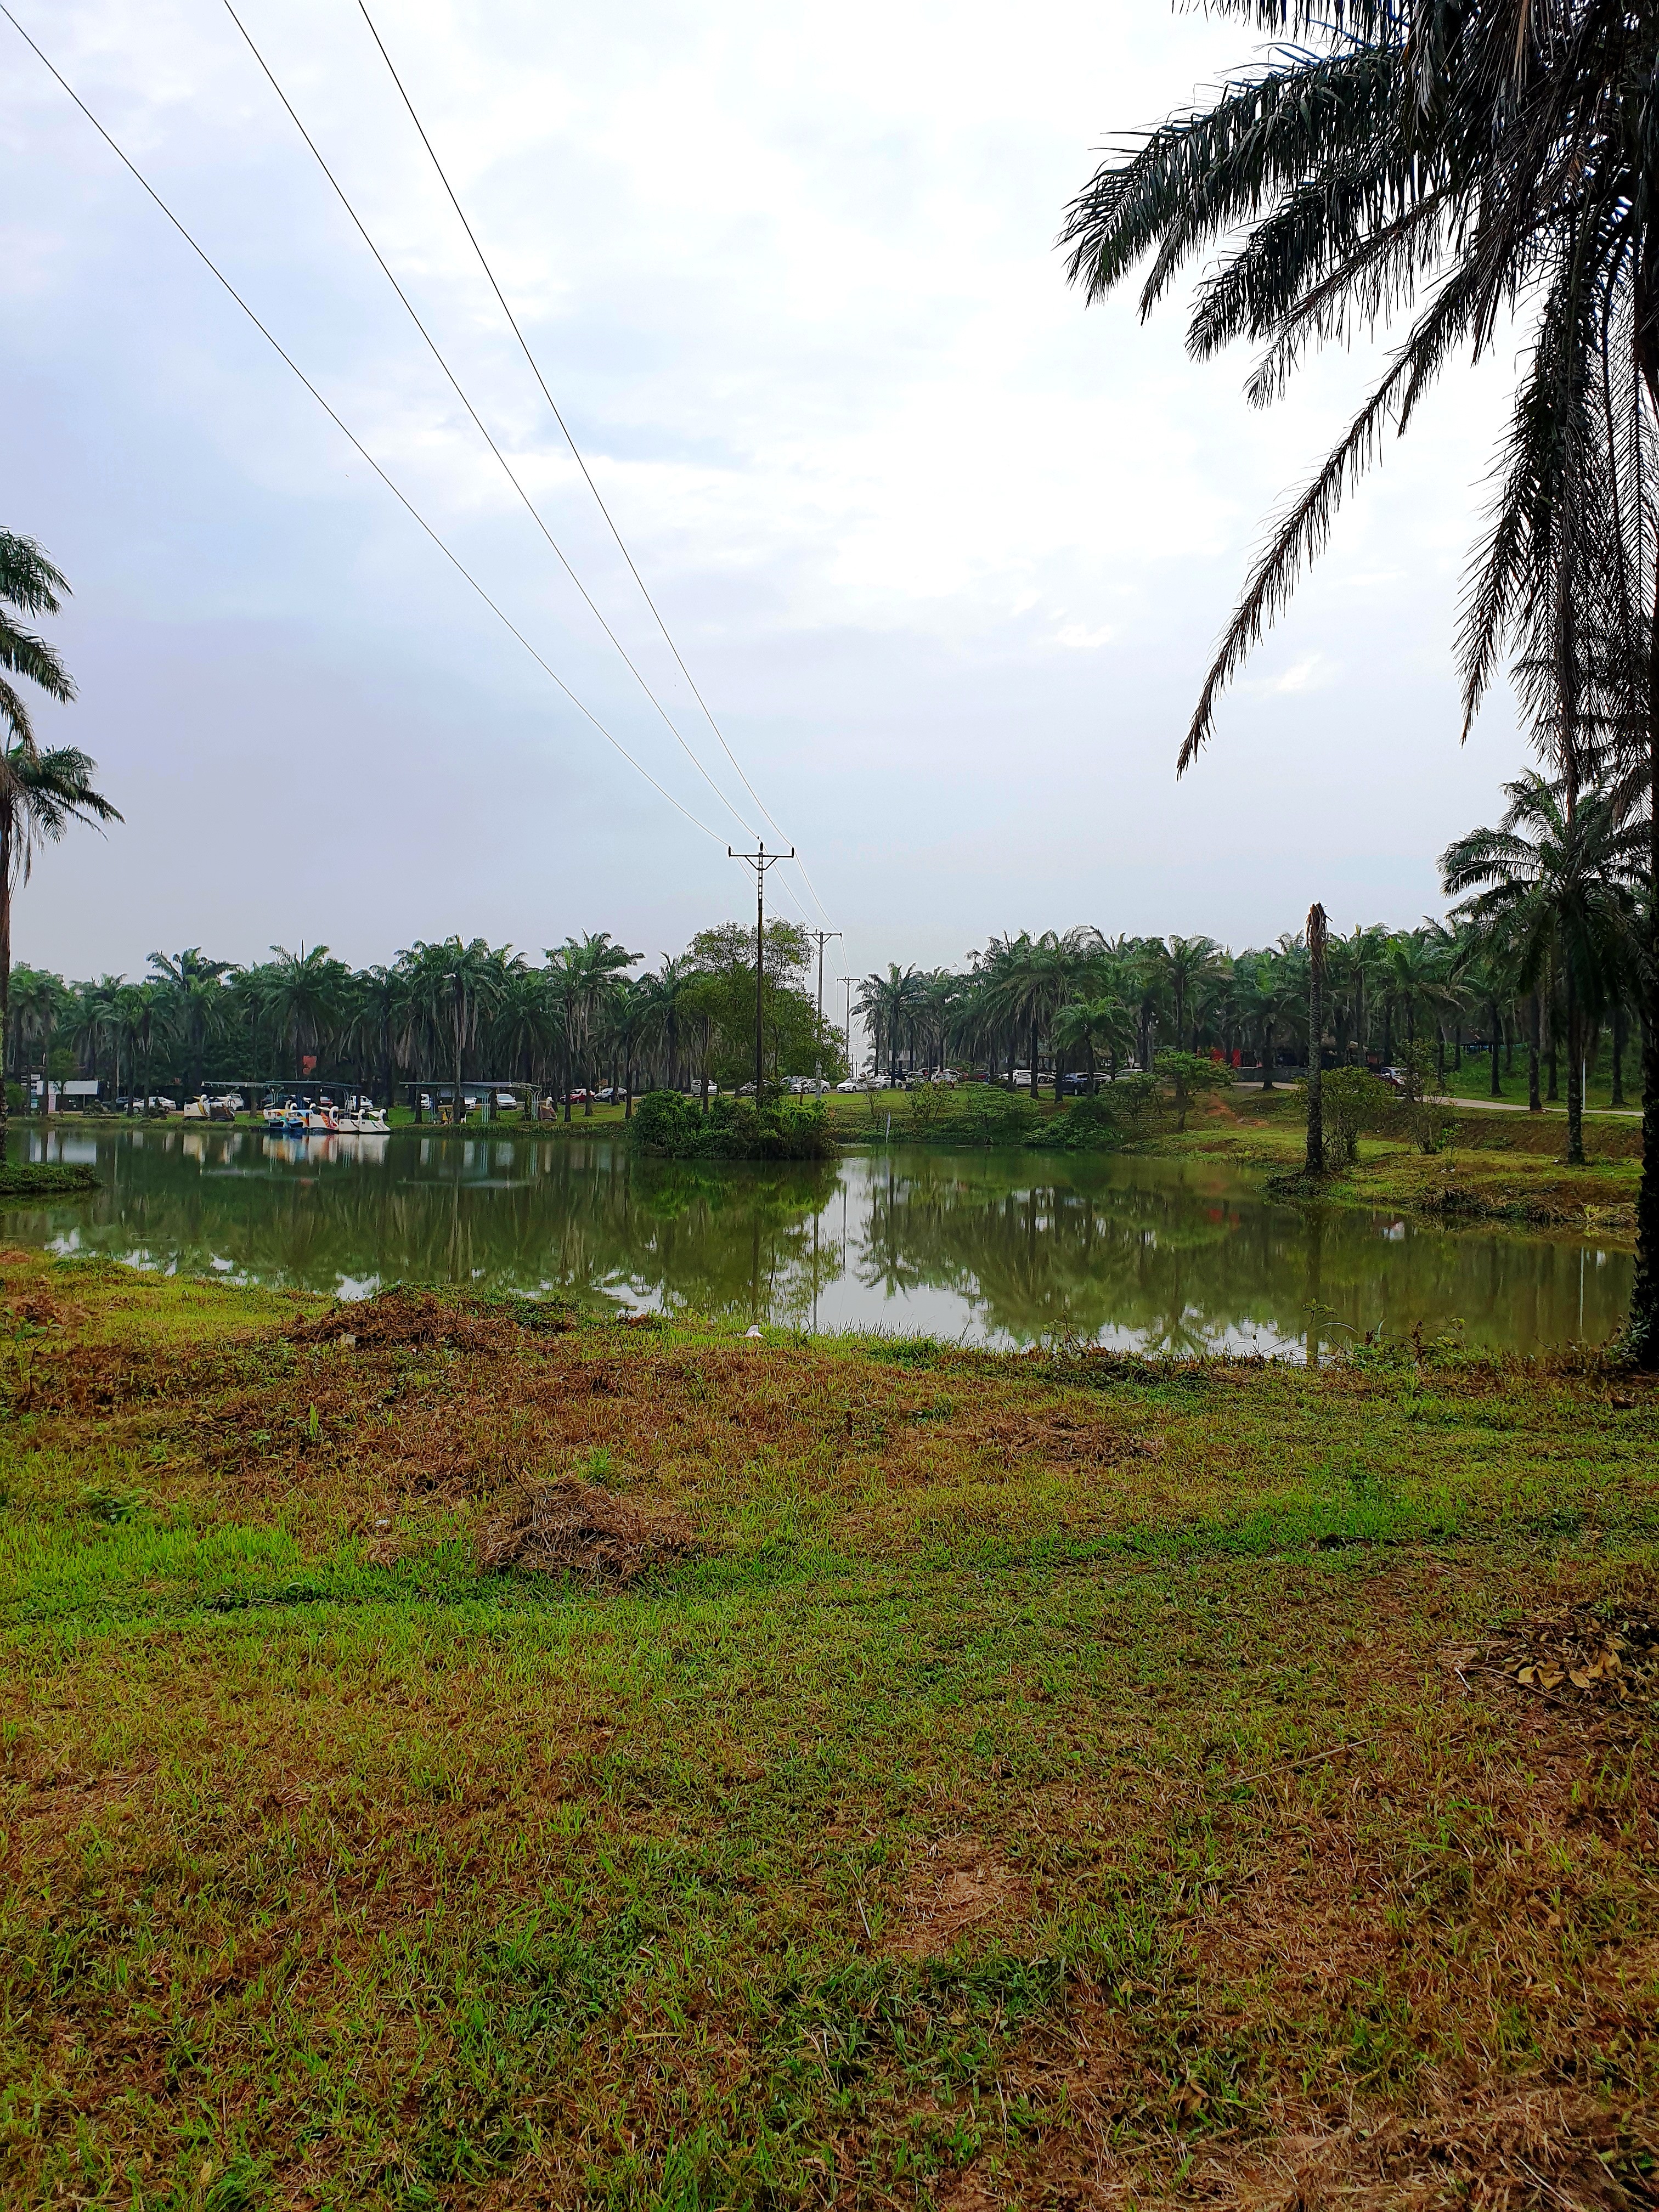
user: text: Màu sắc chính của mặt hồ trong ảnh là gì?
assistant: text: Màu xanh lá cây đậm hoặc xanh rêu.

user: text: Trong hình có bao nhiêu dây điện rõ ràng chạy ngang qua bầu trời?
assistant: text: Ba dây.

user: text: Loại cây cao chiếm phần lớn cảnh quan trong ảnh là gì?
assistant: text: Cây cọ hoặc cây dầu cọ.

user: text: Dựa vào các yếu tố như hồ nước, thuyền đạp vịt và hàng cây được trồng, khung cảnh này gợi ý một hoạt động giải trí phổ biến nào?
assistant: text: Chèo thuyền đạp vịt, đi dạo, hoặc dã ngoại.

user: text: Trong bức ảnh, mối quan hệ giữa các cột điện, dây điện và các hàng cây cọ gần đó được thể hiện như thế nào?
assistant: text: Các dây điện chạy ngang qua phía trên các hàng cây cọ, được đỡ bởi các cột điện, cho thấy đường điện đi xuyên qua khu vực trồng cây.